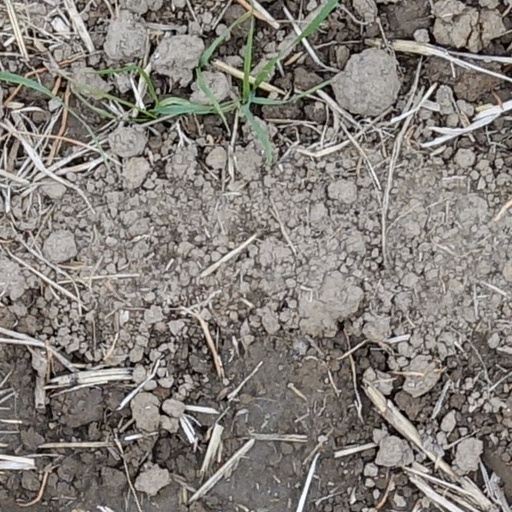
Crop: wheat